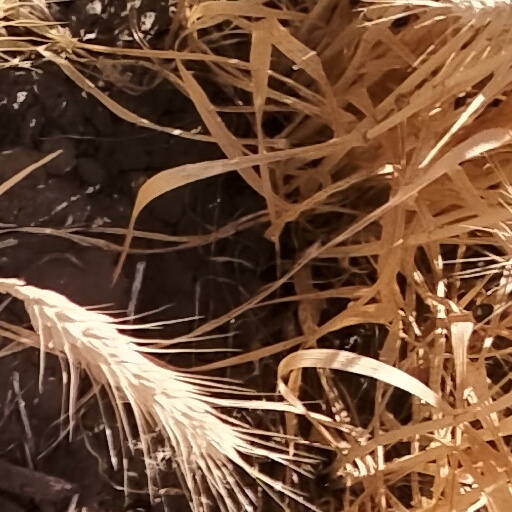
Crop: wheat